Nick Petford

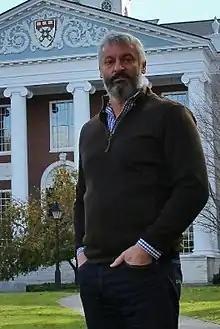

Nick Petford (born 27 May 1961, London, England) is a British academic and former Vice-Chancellor of the University of Northampton. Previously he was Pro-Vice-Chancellor (Research and Enterprise) at Bournemouth University and before that Professor of Earth and Planetary Sciences at Kingston University. He has also worked for BP and on academic and commercial research projects throughout the world. As an academic he is known for his expertise in magmatic systems and volcanology. His publicly available Google Scholar Nick Petford account records over 200 journal articles, pieces of journalism, published abstracts and book chapters in this and other fields. He is a deputy lieutenant for Northamptonshire and in 2021 was granted Freedom of the City of London.